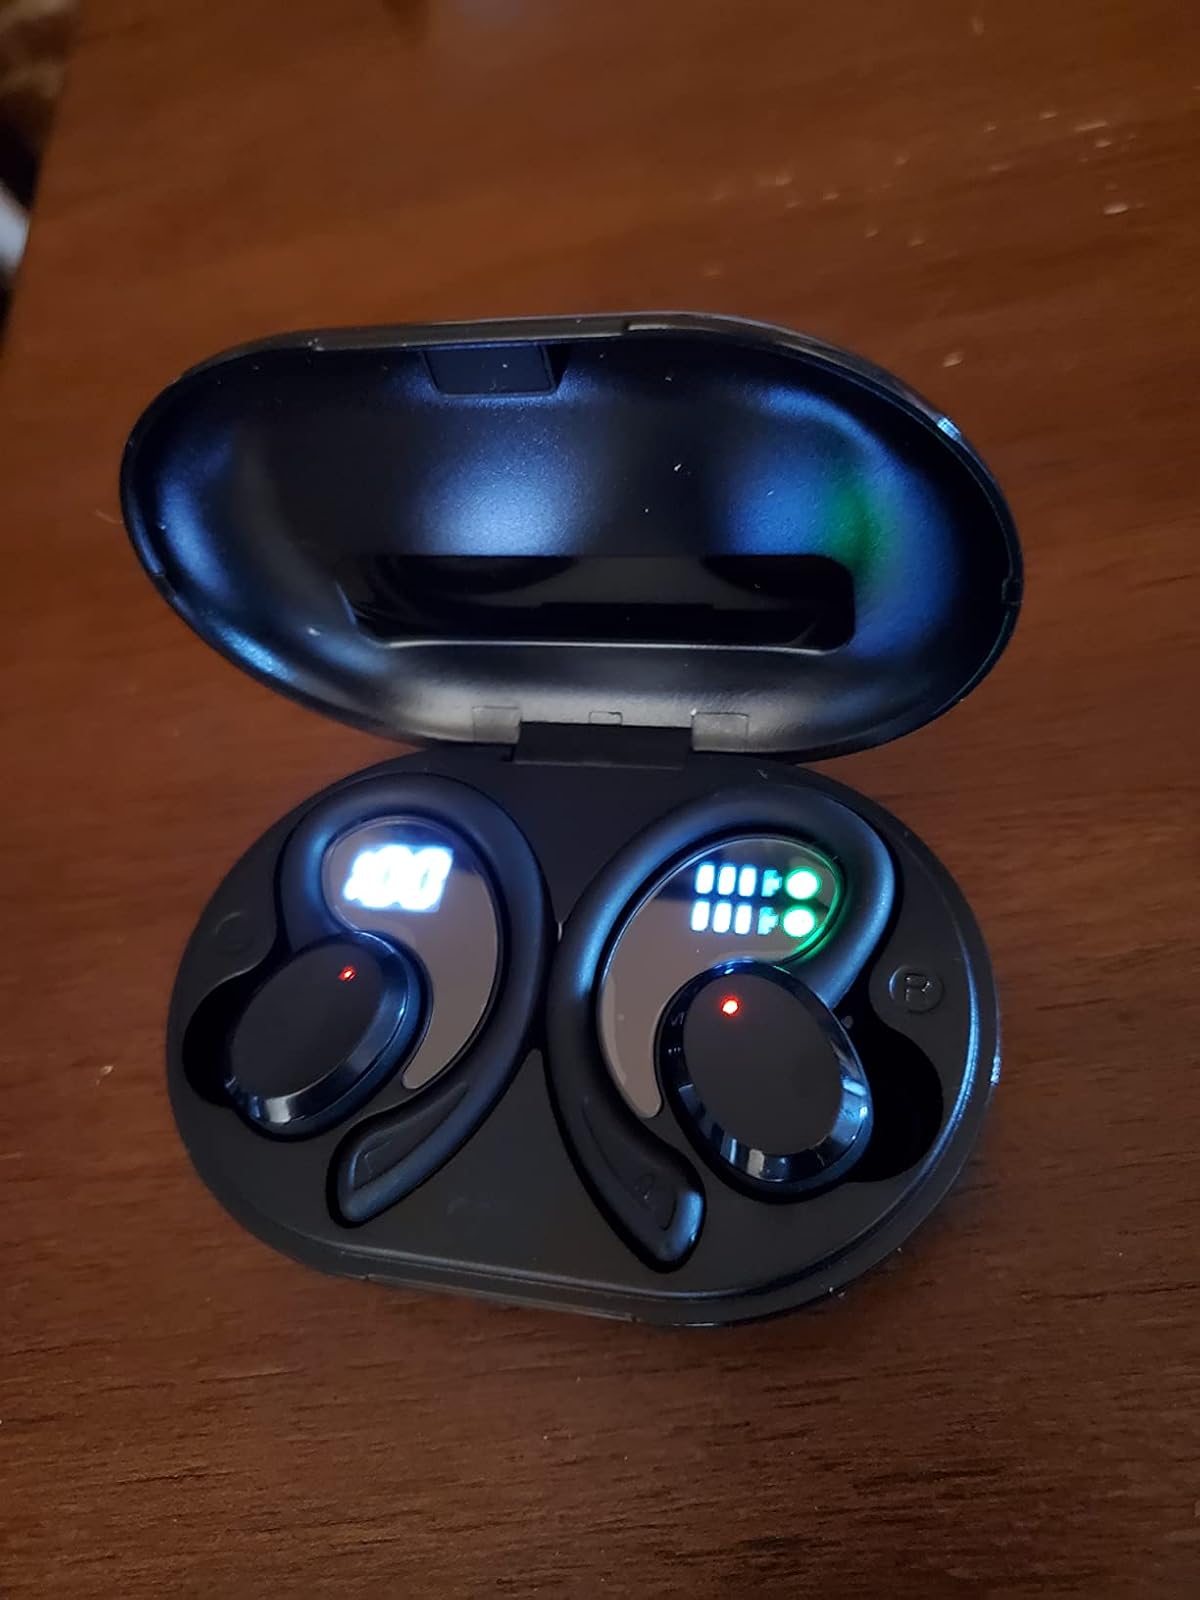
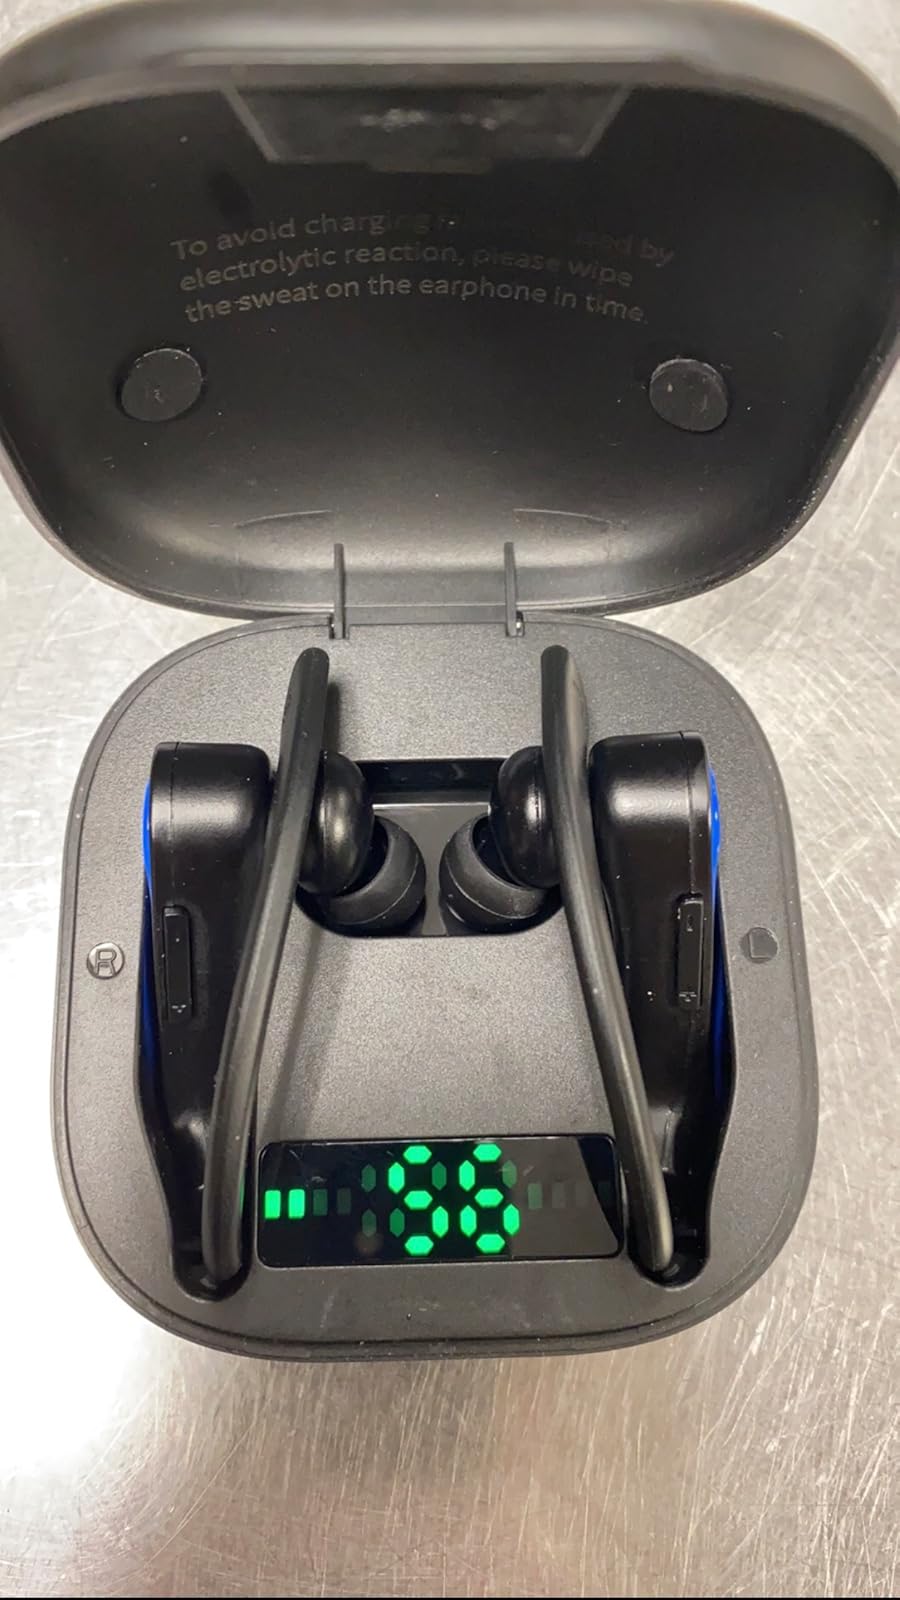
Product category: earbuds
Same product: no